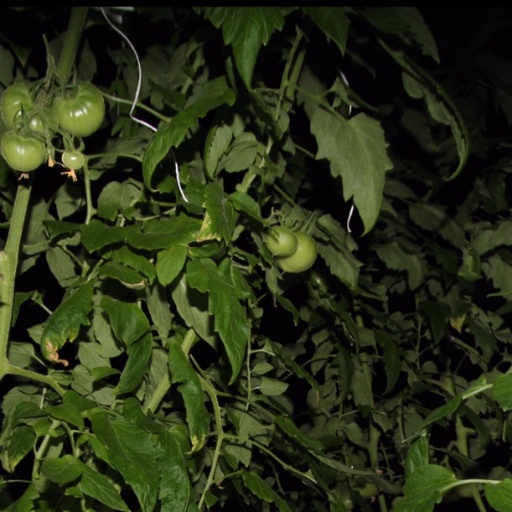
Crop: tomato